The Bhawanipur Gujarati Education Society School

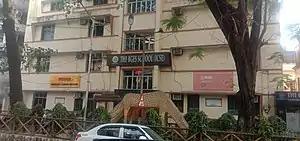

The Bhawanipur Gujarati Education Society School (BES School), also popularly known by its old name, J. J. Ajmera High School, is a private, co-educational, K-12, school of Kolkata. The school is located in the Bhawanipur area of Kolkata.